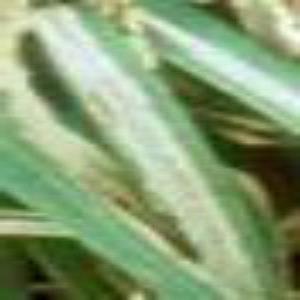
Disease: Bacterialblight